Wicklow Way

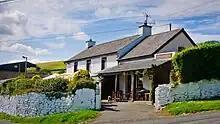
The "Dying Cow" pub at Stranakelly Crossroads

The trail follows an ancient cattle droving path around Muskeagh Hill before joining a series of country roads. 63% of this final stretch is on roads. These pass through the village of Mullinacuff whose neo-Gothic church and cottages are built from local granite. At Stranakelly Crossroads, the Way passes Tallon's pub, better known as the "Dying Cow" from a story that, when visited by police late one night, the landlady argued that she wasn't serving drink after hours but providing refreshments to neighbours who helped her with a dying cow. Circling Cronlea Hill, which is topped with a windfarm, and passing near the village of Kilquiggan, the Way crosses the R725 road near Shillelagh. The trail enters forestry at Raheenakit before joining an old drovers' road, once used to herd sheep to market in Shillelagh. The Blackstairs Mountains, whose main peak, Mount Leinster, is distinguished by the television mast on its summit, begin to dominate the horizon. The trail meanders along forestry tracks around Moylisha and Urelands Hills. Urelands Hill is littered with hornblende-rich schist, a legacy of a chain of long-extinct volcanic islands that existed 450–500 million years ago when this part of Ireland lay under the primeval Iapetus Ocean. Joining the road for the final stretch into Clonegal, the Way leaves County Wicklow and enters County Carlow at Wicklow Bridge, about from the end. The Wicklow Way ends in the village green of Clonegal where a stone bench and a map board, displaying the entire route from Marlay Park, may be found.